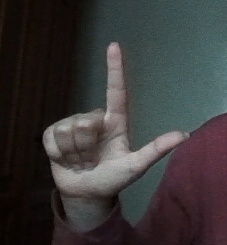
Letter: laam